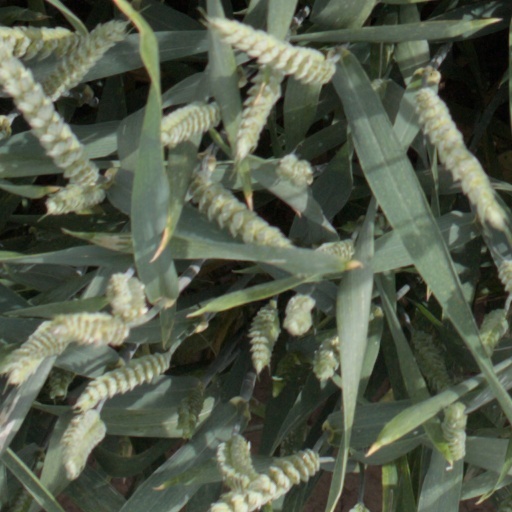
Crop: wheat